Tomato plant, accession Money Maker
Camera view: tilt-top (135 deg); turntable rotation: 120 degrees
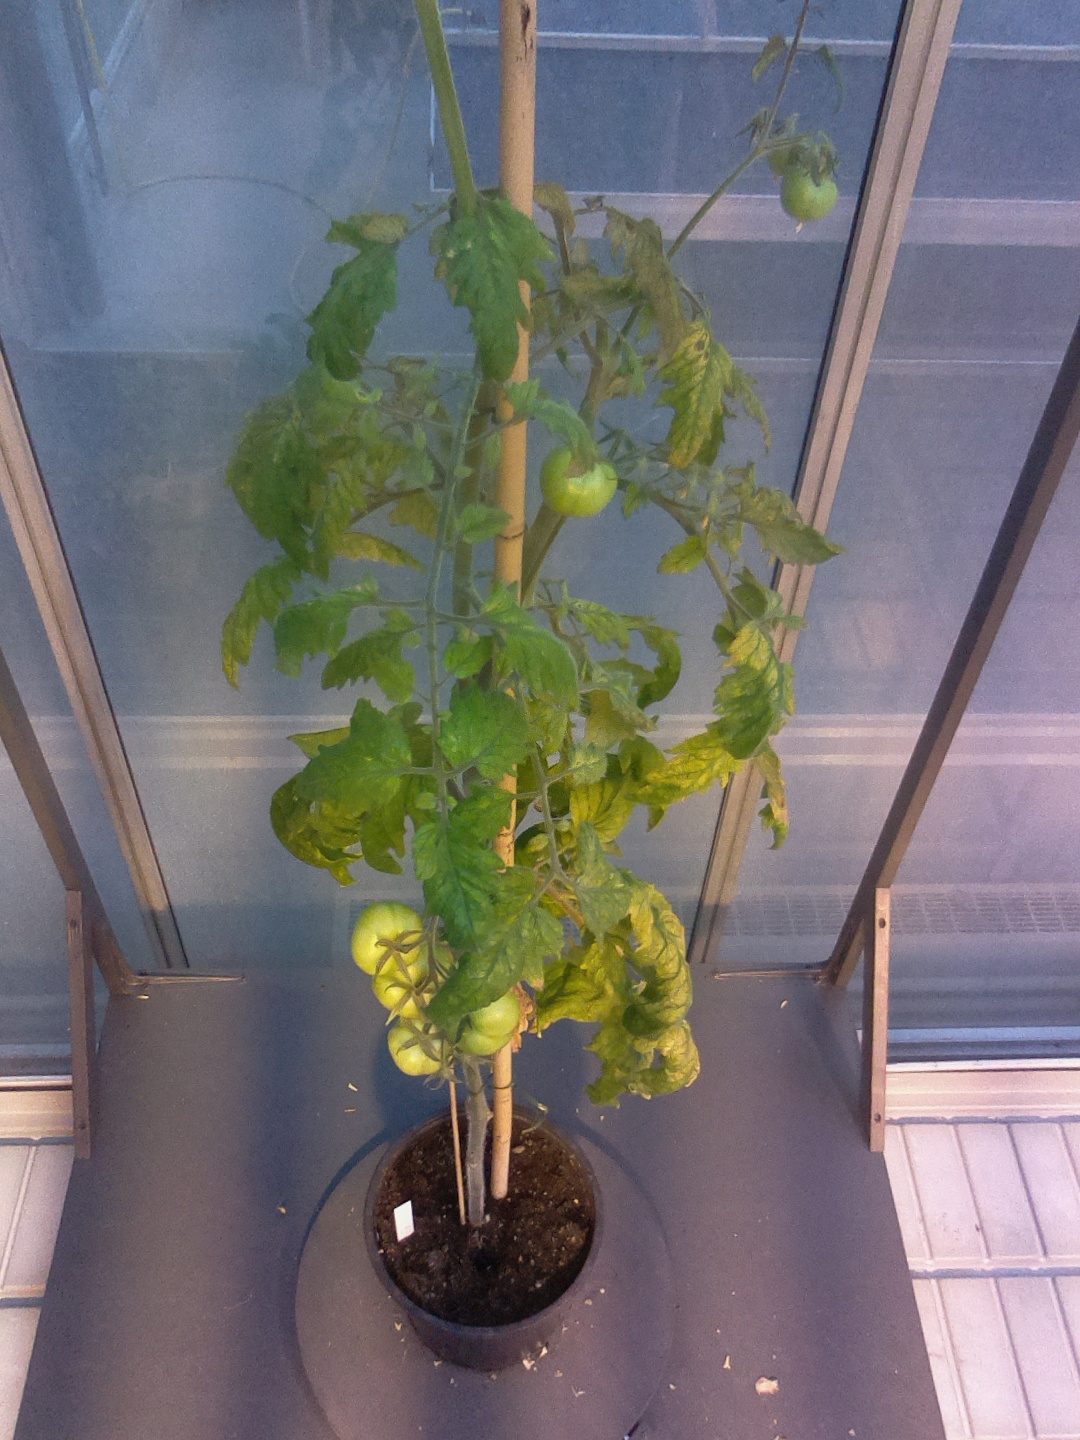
BBCH growth stage 79: 90% -100% of final fruit size